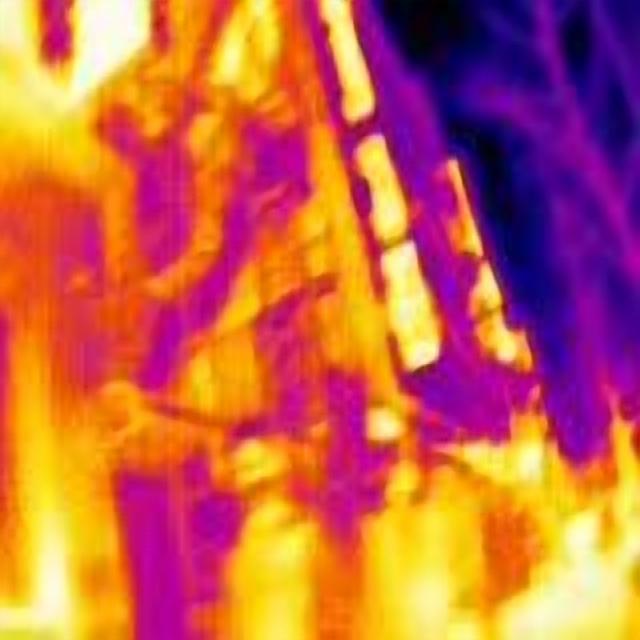
Detected objects:
label: person